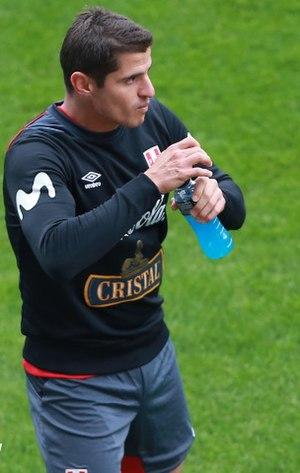
Aldo Sebastián Corzo Chávez est un footballeur international péruvien, né le 20 mai 1989 à Lima au Pérou. Il évolue au poste de défenseur.